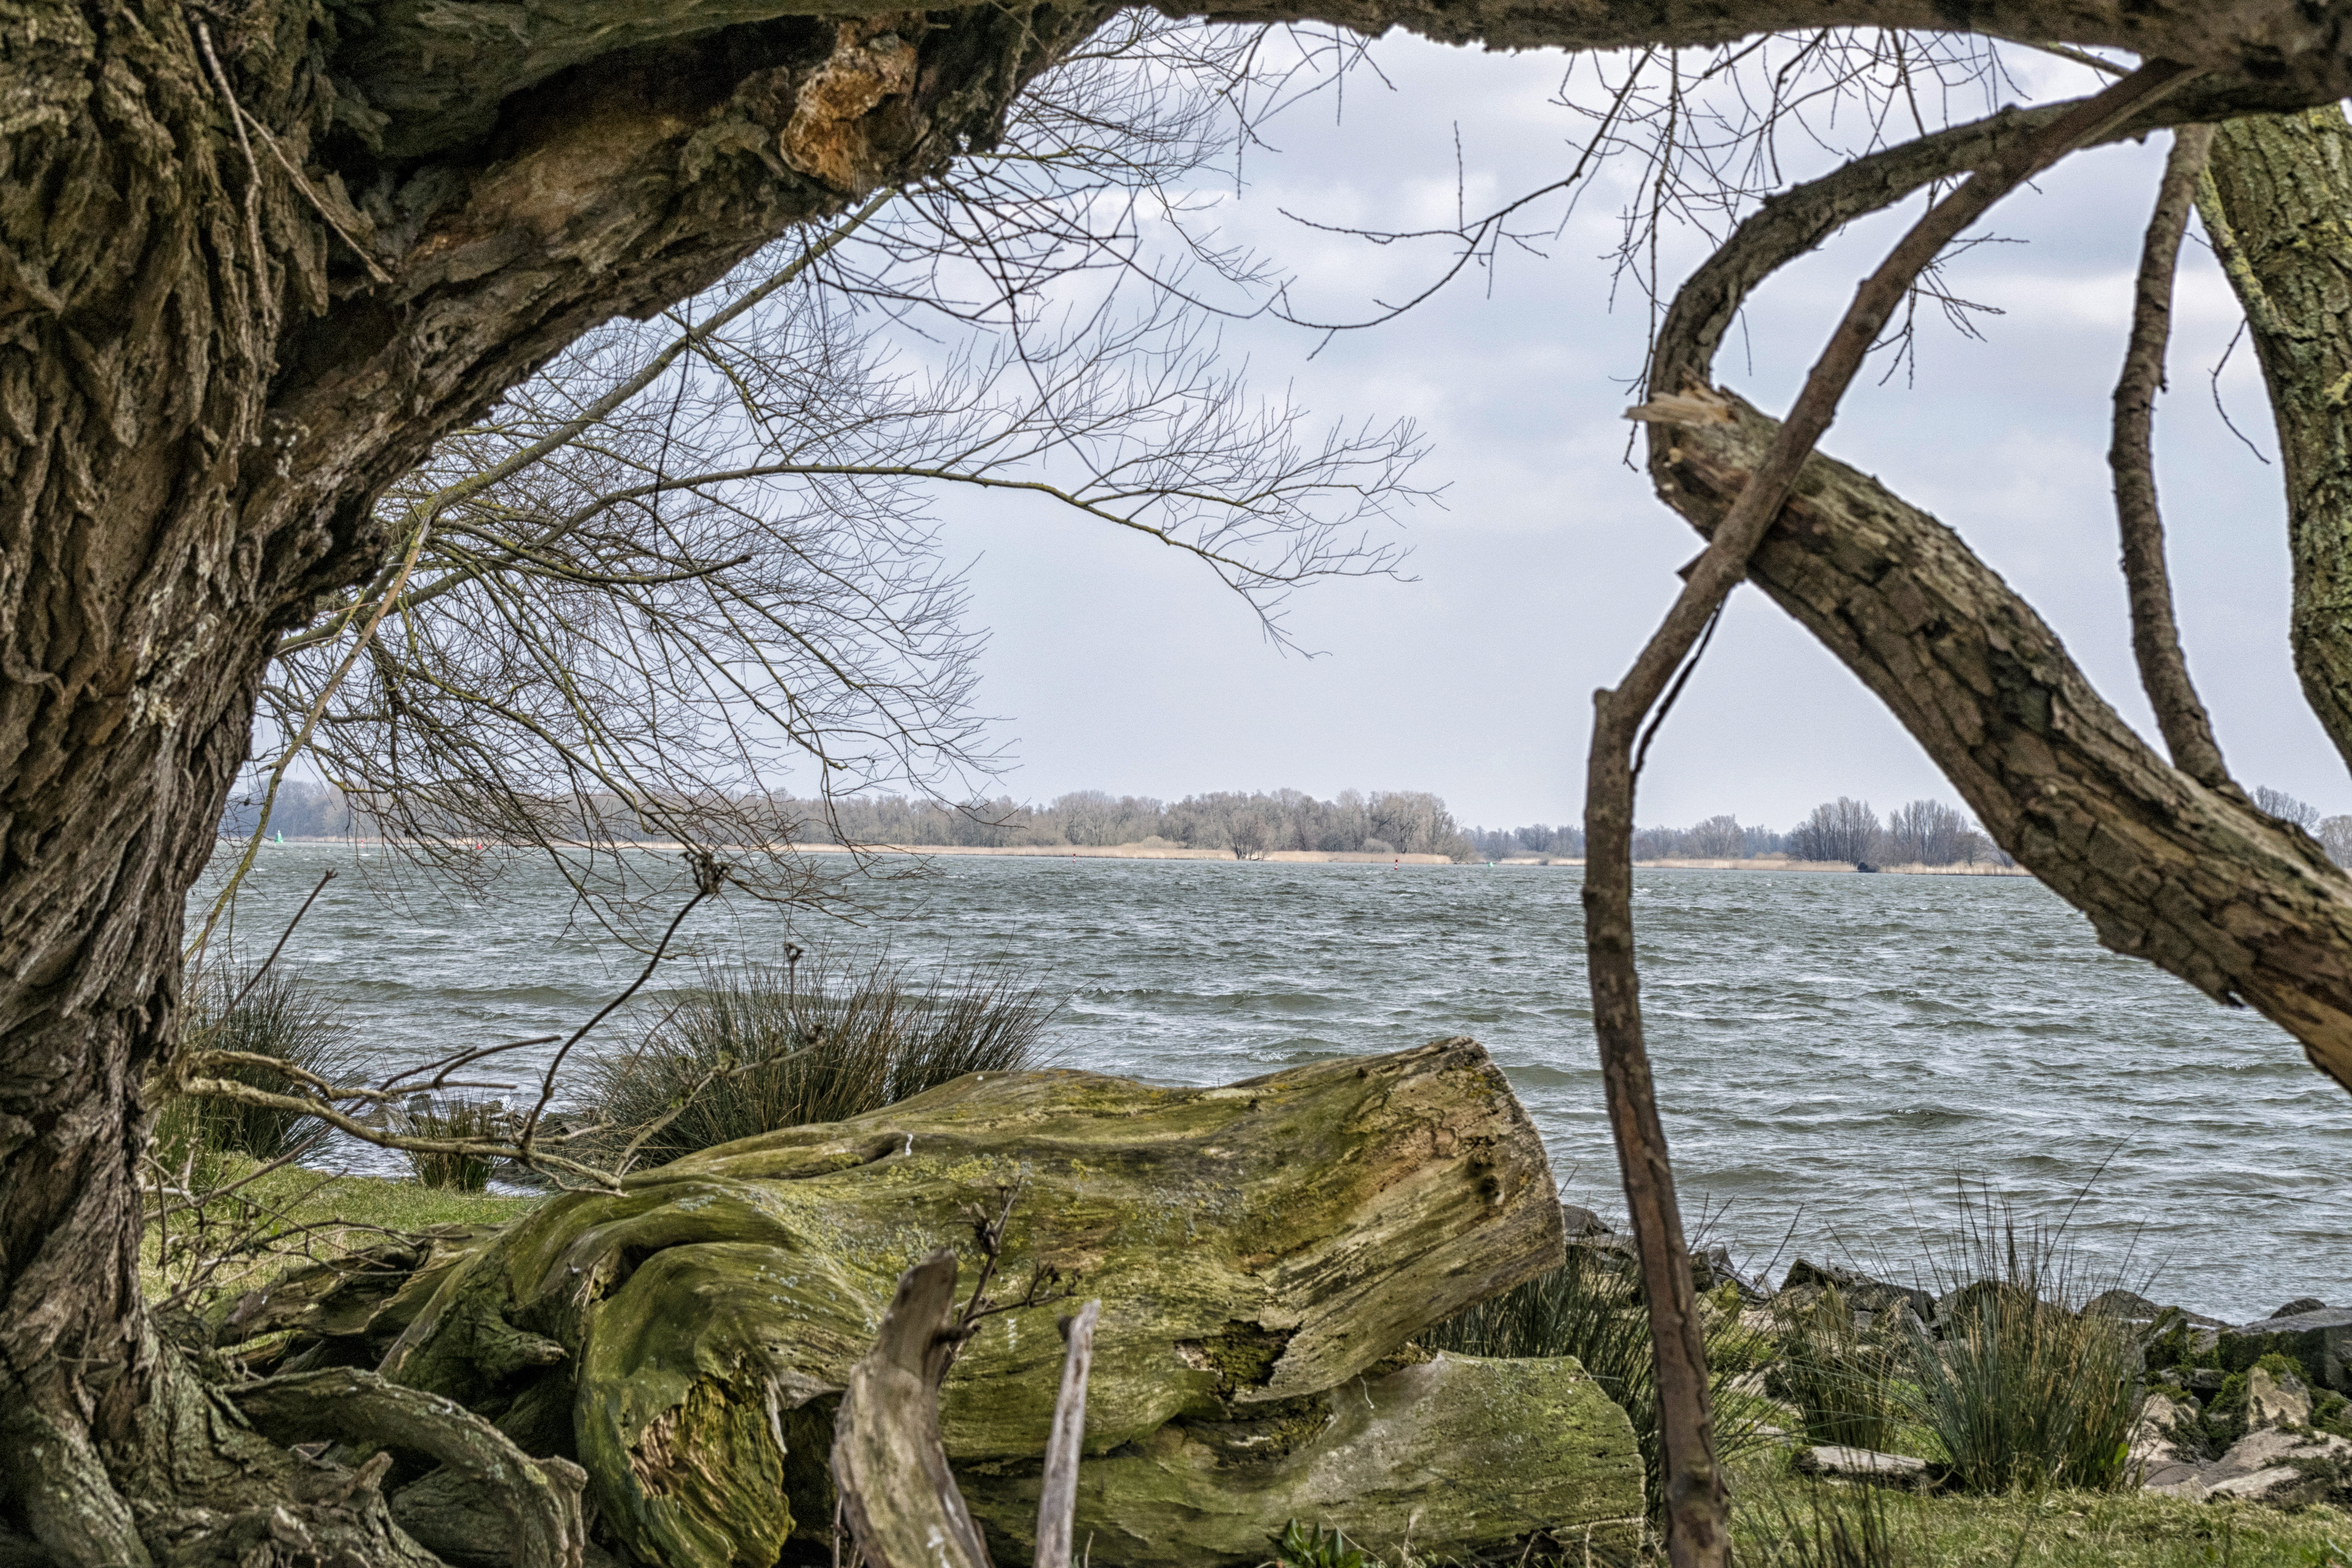
landscape, sea, tree, water, nature, forest, outdoor, rock, wilderness, branch, plant, leaf, flower, lake, river, green, jungle, autumn, nikon, flora, body of water, nederland, netherlands, riverbank, outdoorphotography, wetland, woodland, habitat, paulvandevelde, pdvandevelde, padagudaloma, natuurfotografie, naturephotographer, dordrecht, landschap, tongplaat, nederlandinfotos, nieuwemerwede, pvdvfotografie, pdvandeveldedordrecht, rivieroever, zuidplaatje, natural environment, woody plant